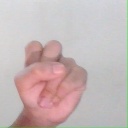
अक्षर: स